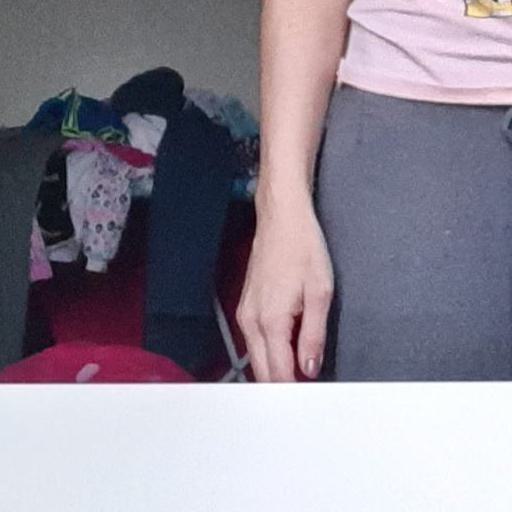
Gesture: no_gesture